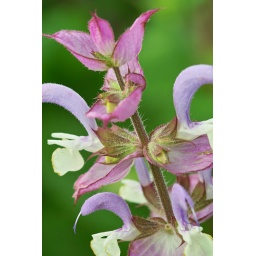
105mm EX DG lens; auto white balance, processed in SPP3.5.1 with minimal edit of sliders; 0 on colorwheel